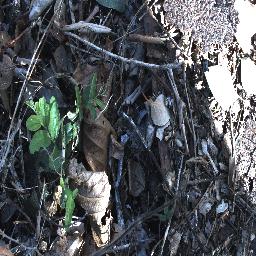
Label: chinee_apple